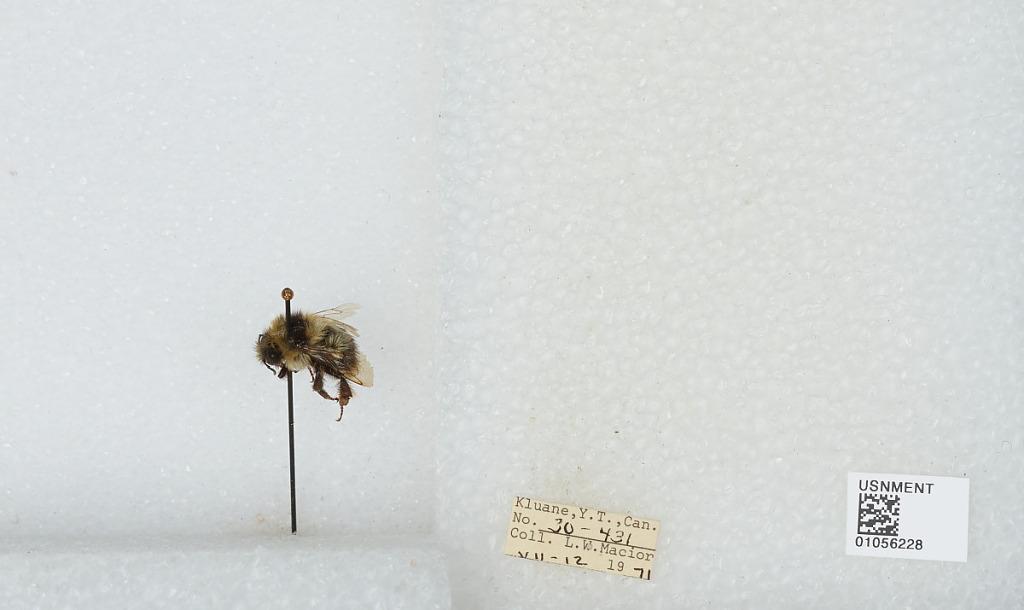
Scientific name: Bombus bifarius nearcticus
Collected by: L. Macior
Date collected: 1971-7-12
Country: Canada
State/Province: Yukon Territory
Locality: Kluane
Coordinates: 60.75, -139.5